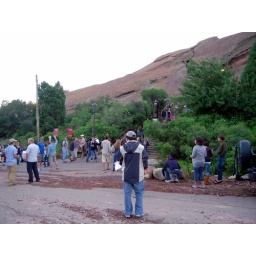
waiting to go in - wilco at red rocks